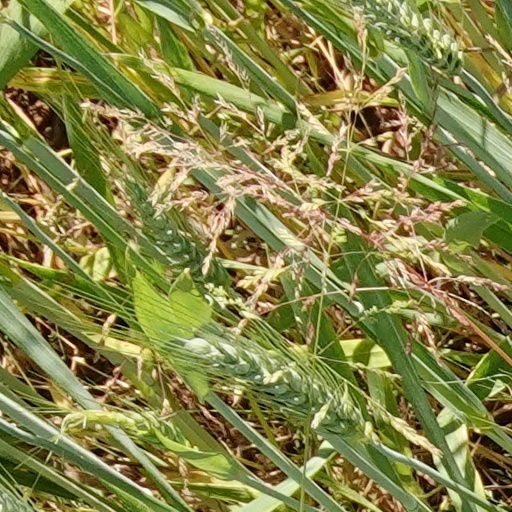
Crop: wheat